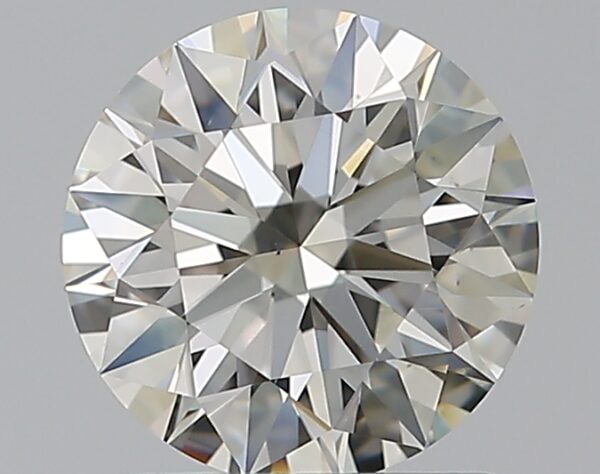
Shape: round
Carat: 1.02
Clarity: VS2
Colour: K
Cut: EX
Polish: EX
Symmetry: EX
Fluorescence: F
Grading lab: GIA
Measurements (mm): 6.44 x 6.46 x 3.99